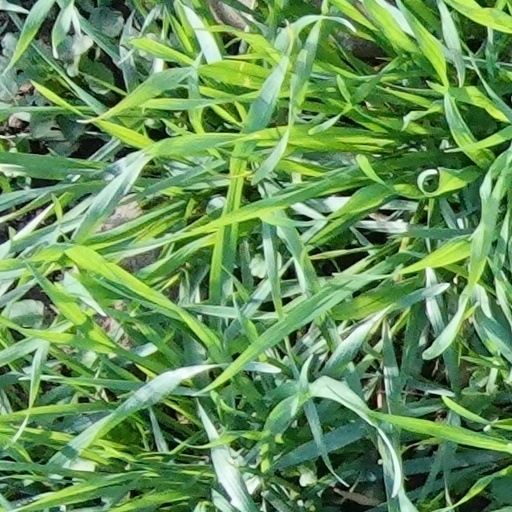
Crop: wheat